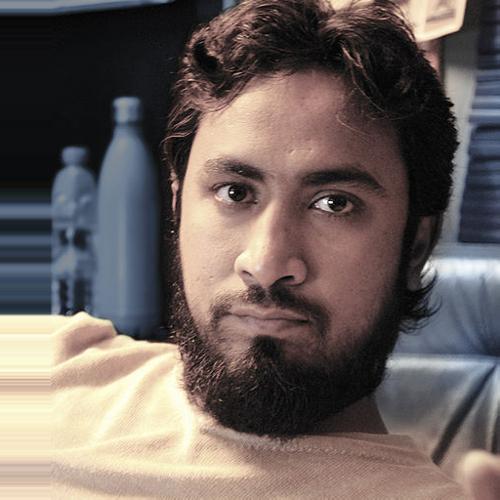
Age: 36